Jacobus de Voragine

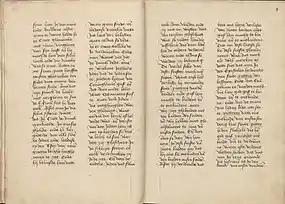
Excerpt from the manuscript "Heiliglevens in het Middelnederlands". A fifteenth century copy from the second part of the Legenda Aurea.

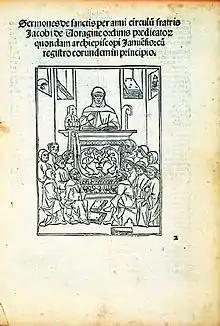
Title page of the 1497 edition of the "Sermones de sanctis" showing the author as a preacher, National Library of Poland.

Jacobus de Voragine left a list of his own works. Speaking of himself in his "Chronicon januense", he says: "While he was in his order, and after he had been made archbishop, he wrote many works. For he compiled the legends of the saints ("Legenda sanctorum") in one volume, adding many things from the "Historia tripartita et scholastica," and from the chronicles of many writers."